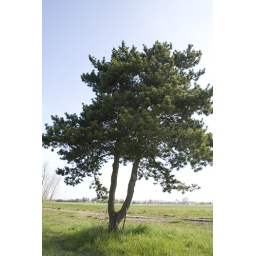
A lone pine tree standing guard next to the fishing pond at Golden Gardens Park in Eugene, Oregon.